Mast (sailing)

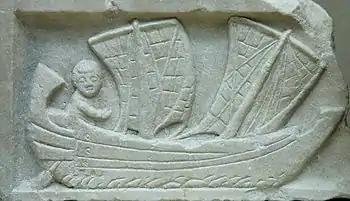
Roman merchantman ("corbita") with mainmast and foremast under sail

The oldest evidence for the use of masts comes from the Ubaid period site of H3 in Kuwait, dating to the second half of the sixth millennium BC. Here, a clay disc made from a sherd that appears to depict a reed bundle boat with two masts has been recovered.